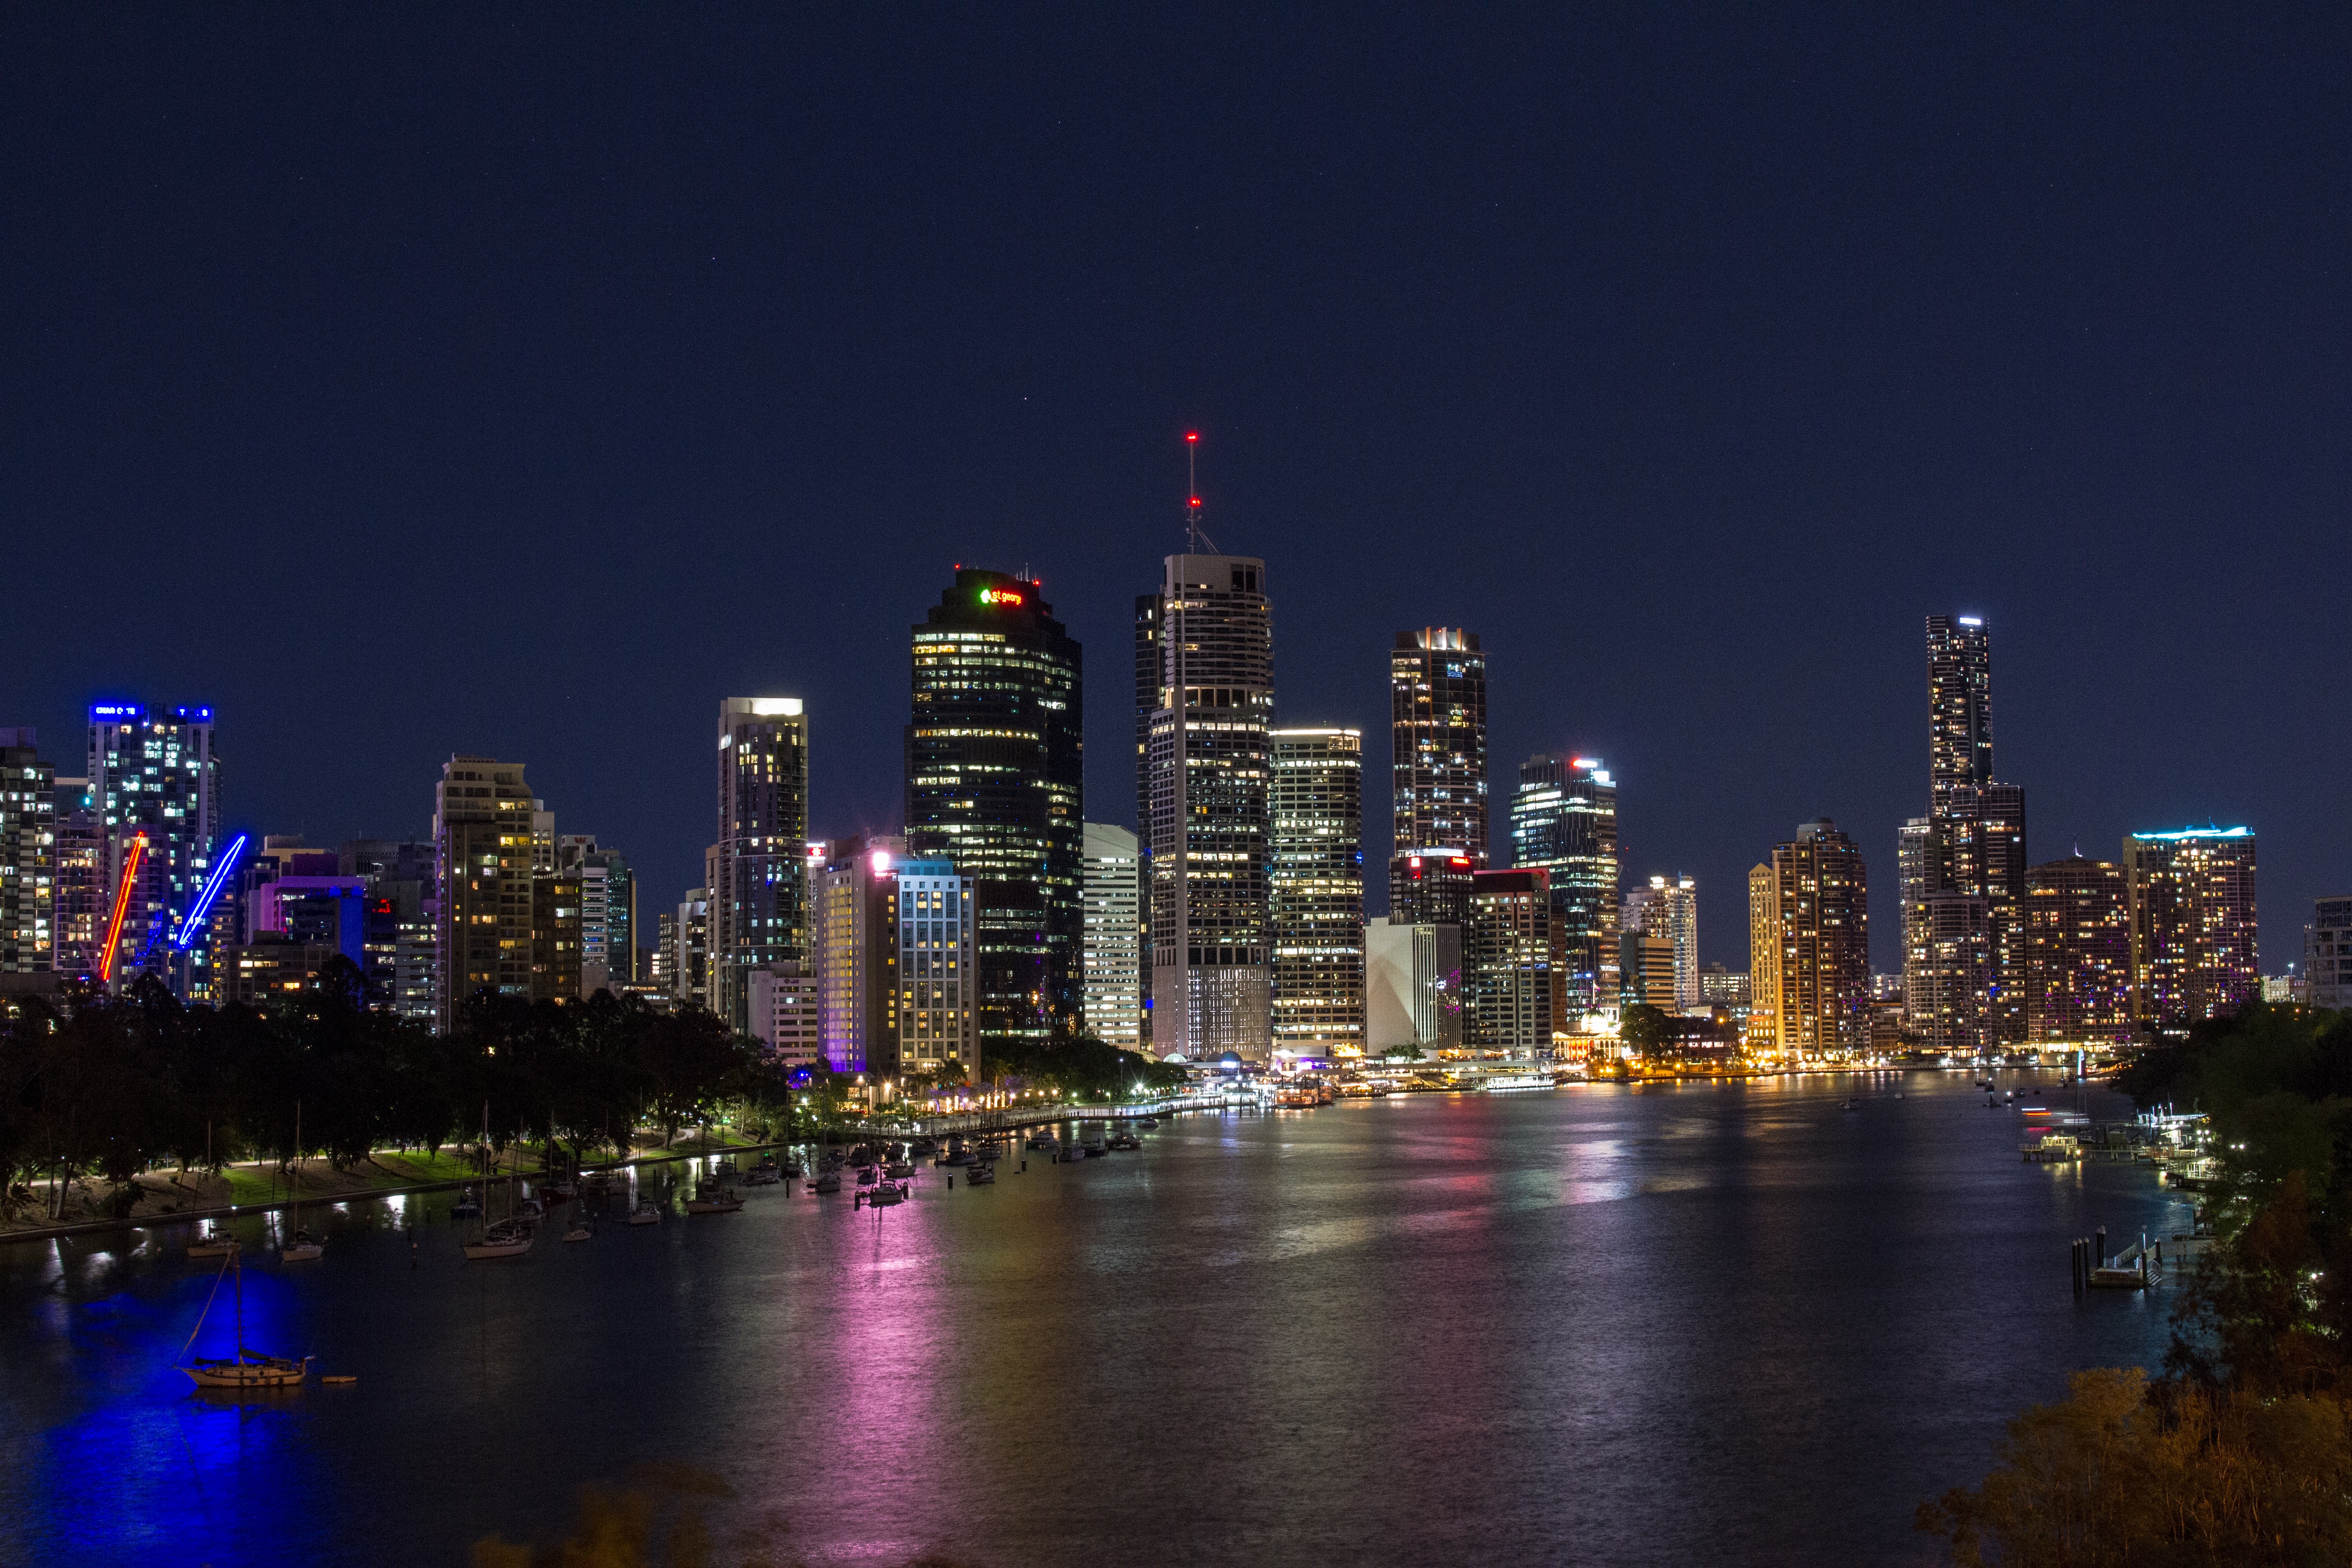
horizon, skyline, night, city, skyscraper, cityscape, downtown, dusk, evening, reflection, landmark, tower block, metropolis, urban area, geographical feature, human settlement, metropolitan area